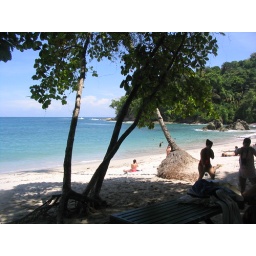
the beach where lily fell in love with water